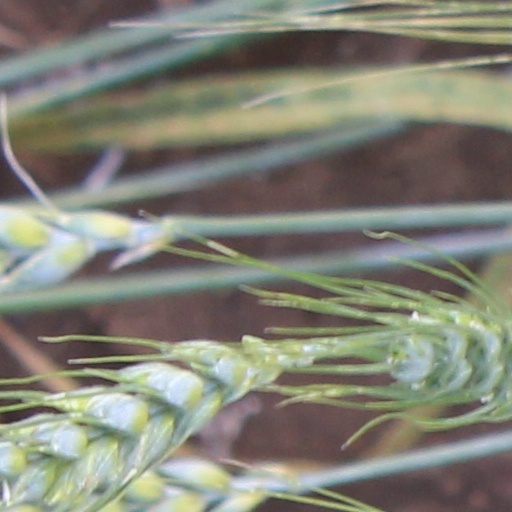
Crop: wheat